Roman Catholic Diocese of Phoenix

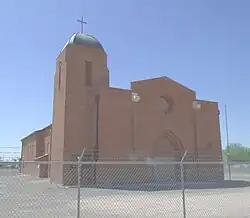
Sacred Heart Church, Phoenix, Arizona (2013)

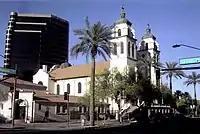
Saint Mary's Basilica, Phoenix, Arizona (2013)

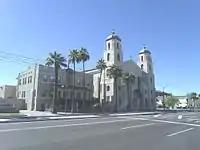
Immaculate Heart of Mary Catholic Church, Phoenix, Arizona (2014), oldest Hispanic church in the city.

The Diocese of Phoenix has seven Catholic high schools, 29 elementary schools, and 29 pre-schools.Benedictine University Mesa and Mary College at ASU offer degree programs within the Diocese of Phoenix, and the diocese operates campus ministry programs at the Newman Centers for four public universities.